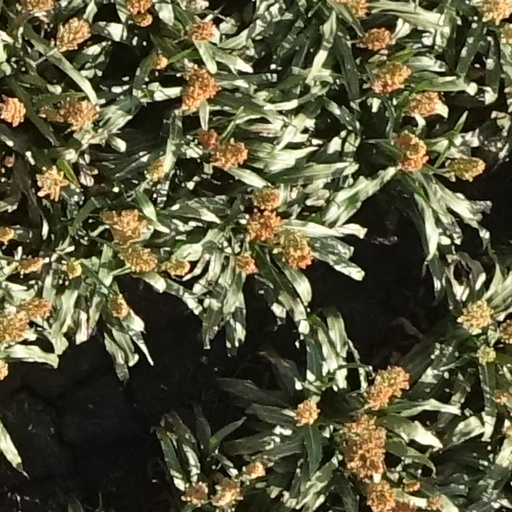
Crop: sorghum